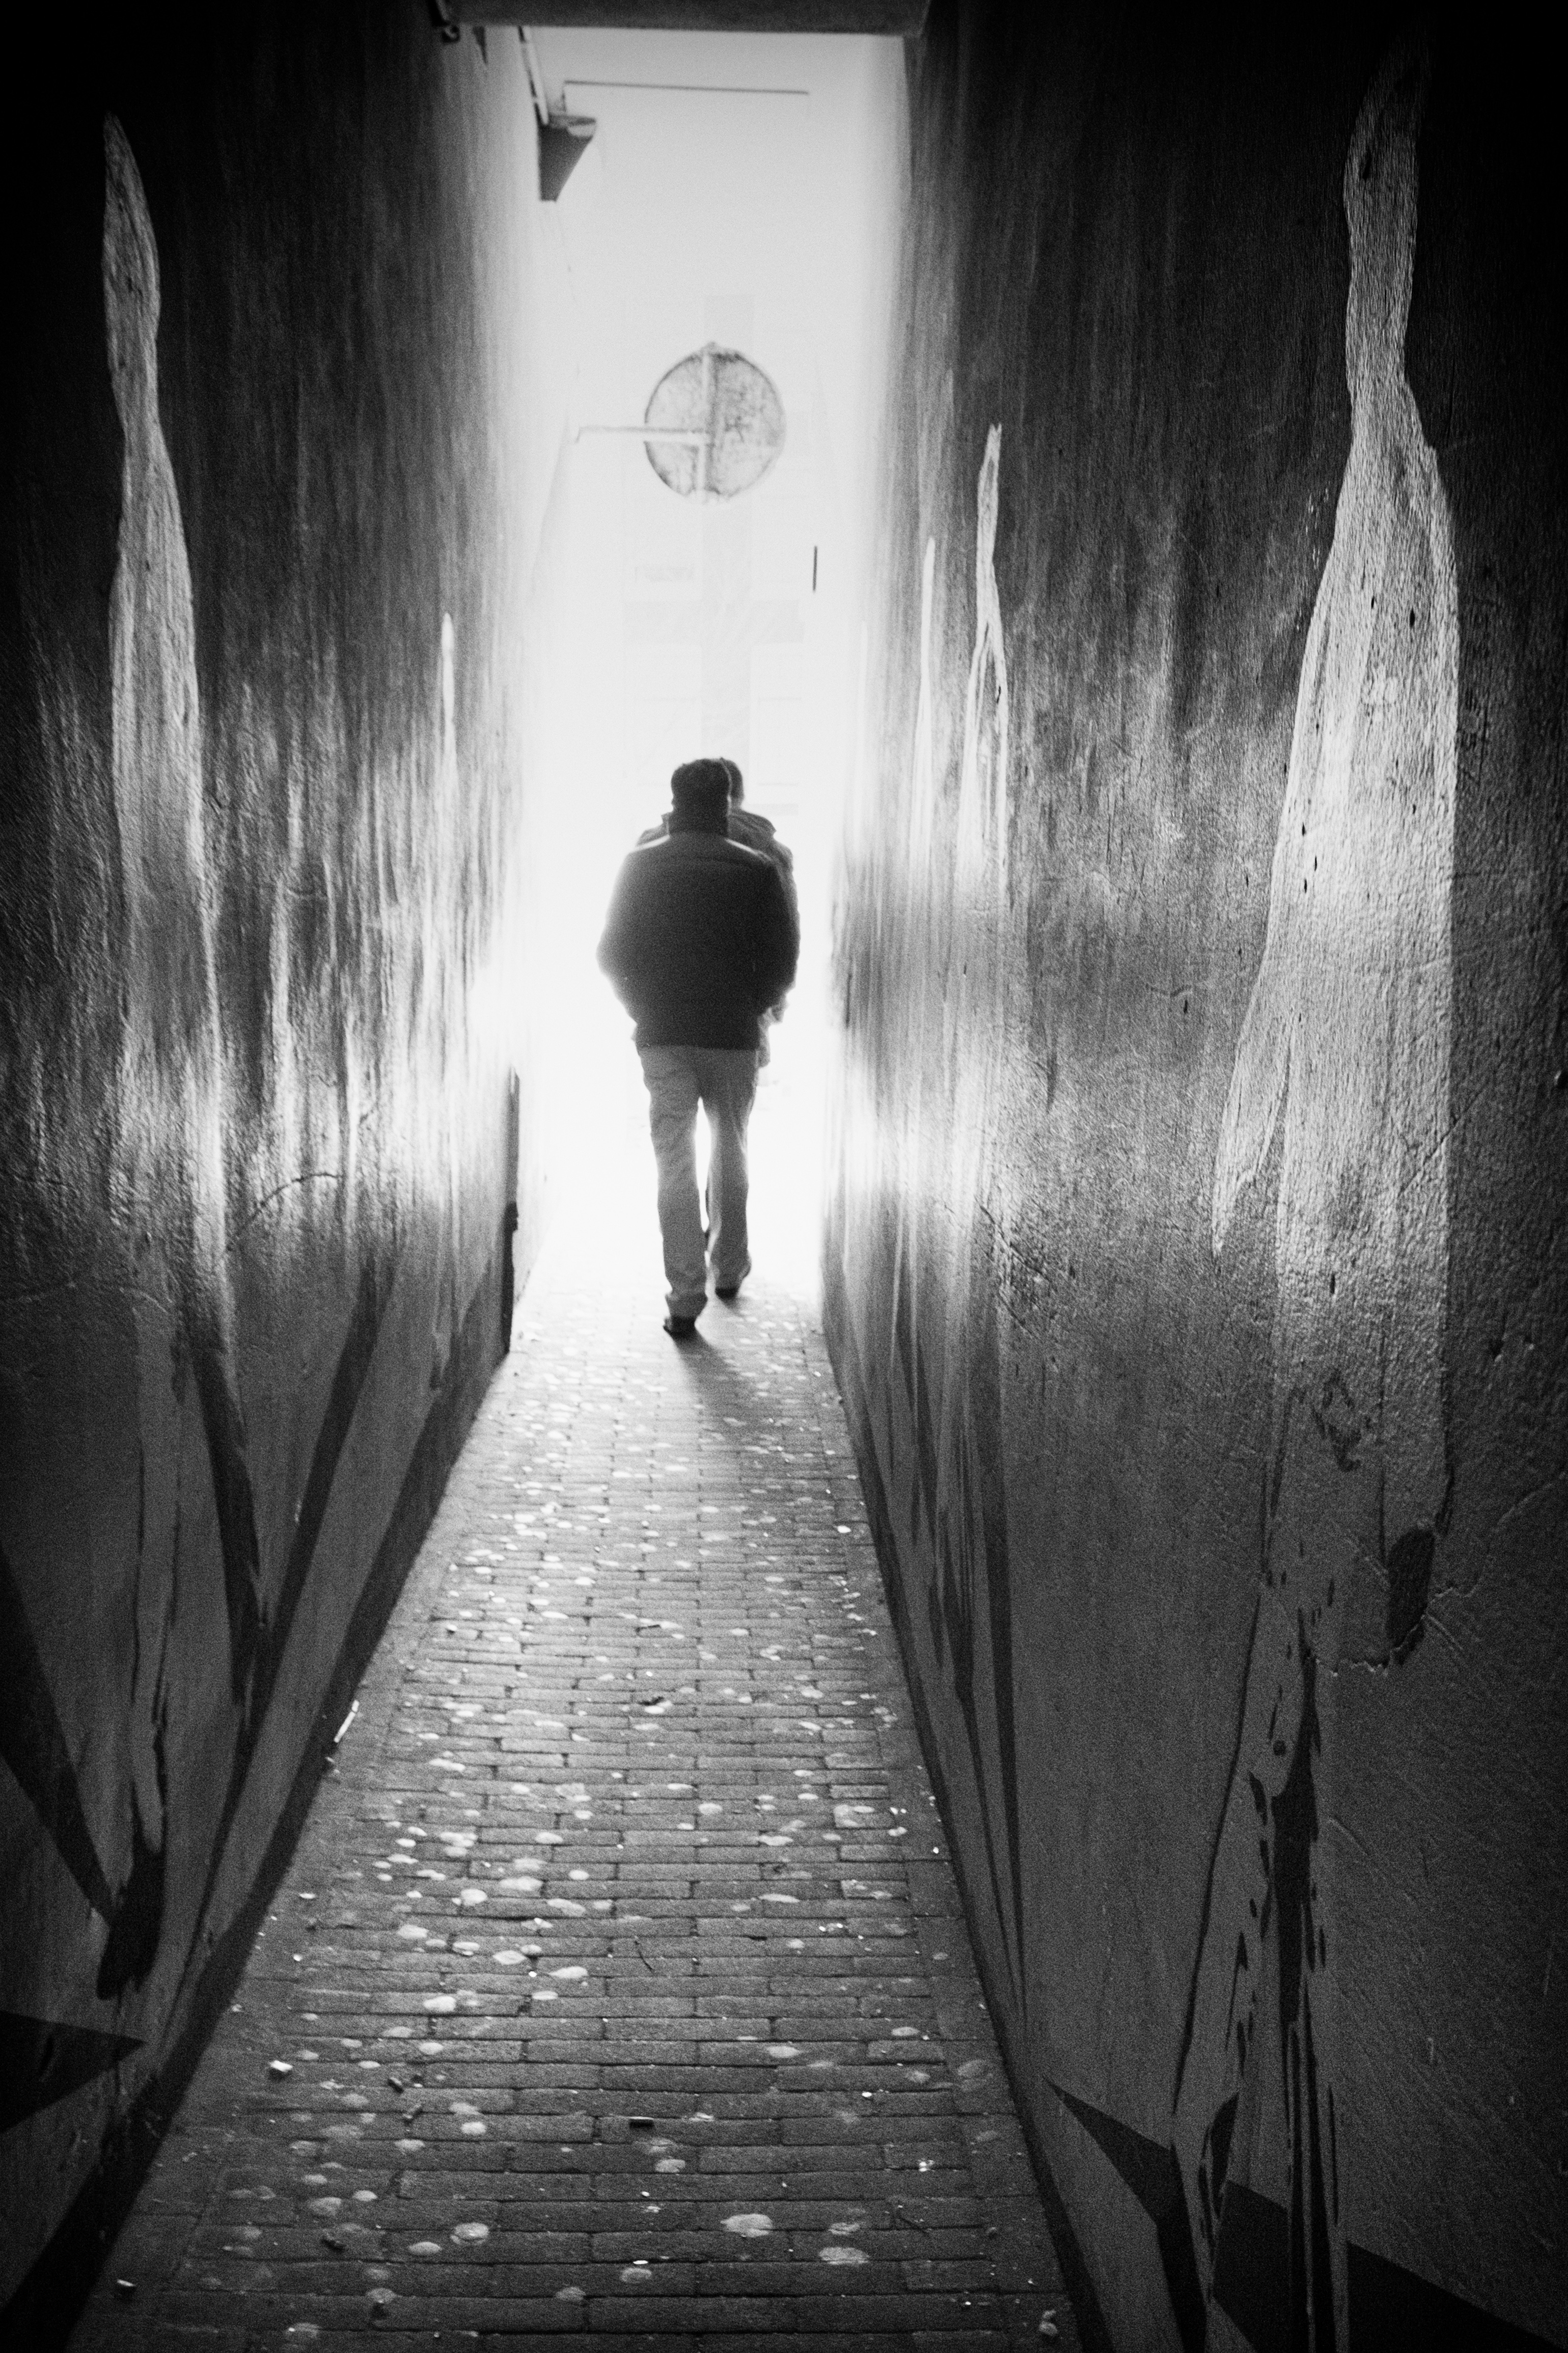
light, black and white, white, street, night, photography, sunlight, reflection, shadow, darkness, black, monochrome, streetphotography, amsterdam, dutch, photograph, snapshot, fernandopc, fernandocoelho, monochrome photography, film noir